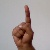
The image shows a hand gesture representing the letter 'D' in Indian Sign Language.